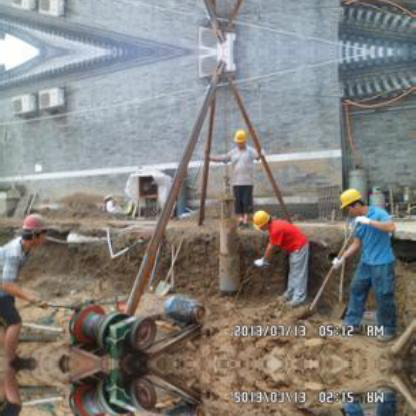
Objects in the image:
label: helmet
label: helmet
label: helmet
label: helmet